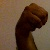
The image shows a hand gesture representing the letter 'M' in Indian Sign Language.